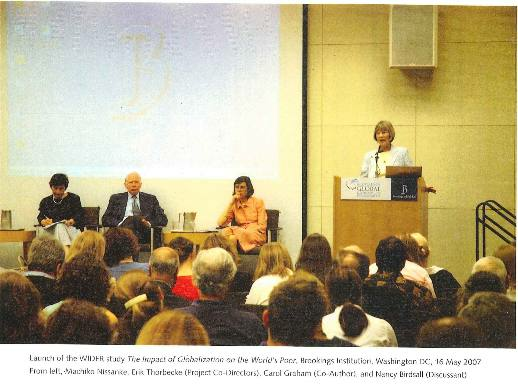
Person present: Yes